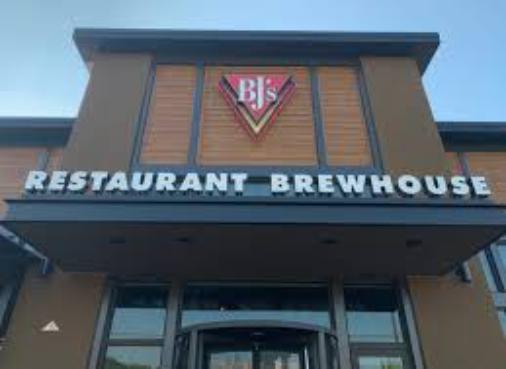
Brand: BJ's Restaurant
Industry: Others